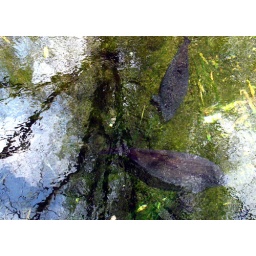
The sky was reflecting off the water above the fish.